Howard University Hospital

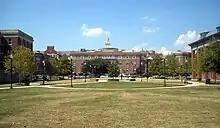
The former hospital building in use as the John H. Johnson School of Communications in 2008

Early in the 20th century, Congress authorized the construction of a new hospital. It was completed in 1909 on Bryant Street, NW, between 4th and 6th Streets. When Abraham Flexner visited the District of Columbia that year, he was impressed by the new, 278-bed Freedmen's Hospital and thought only Howard University Medical School in the city had a promising future.